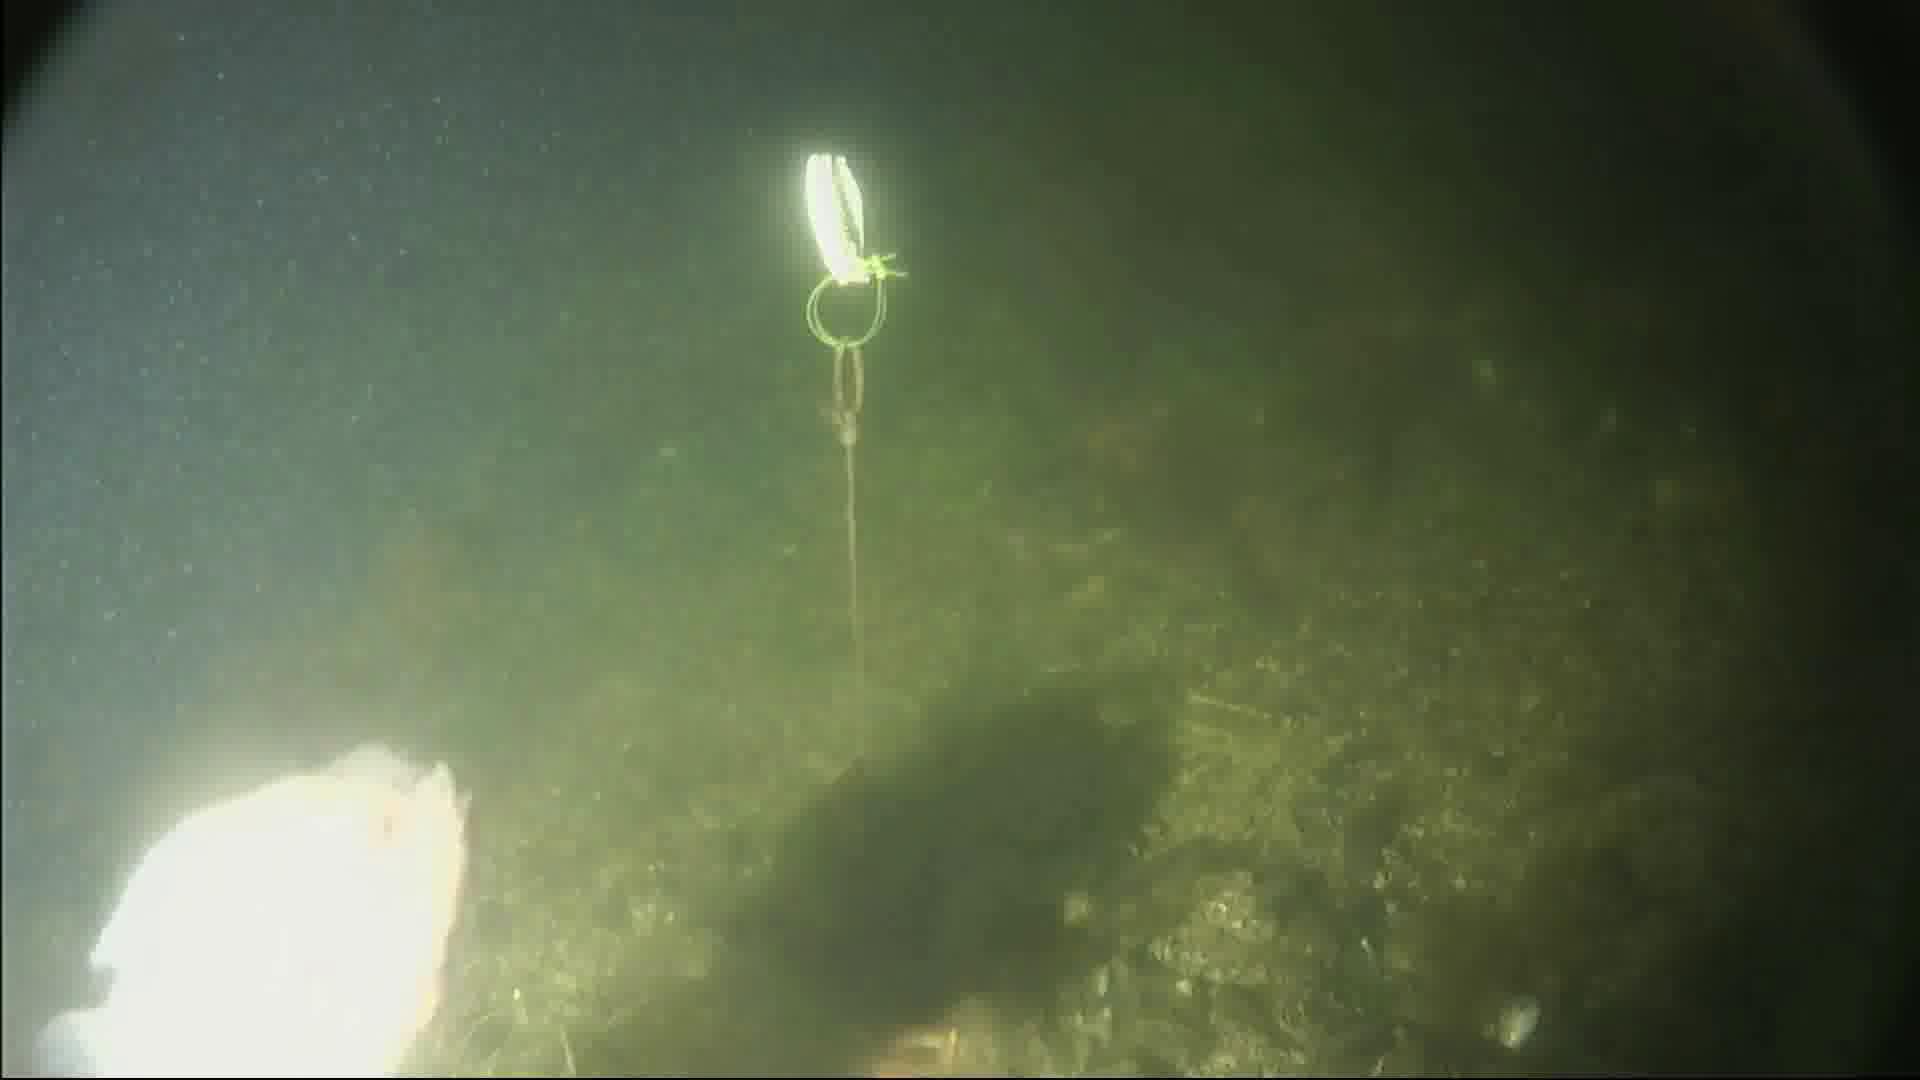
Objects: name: fish
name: starfish